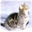
Label: cat